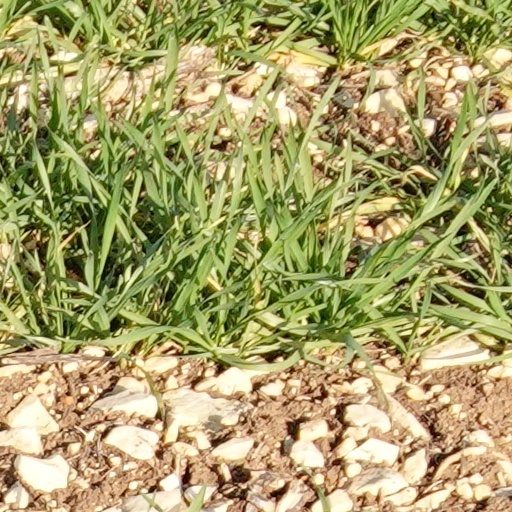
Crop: wheat